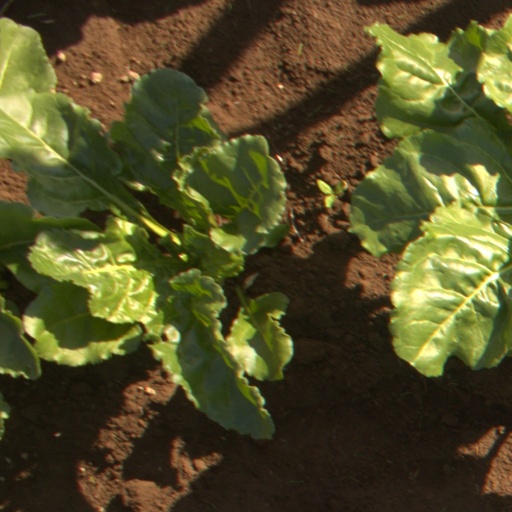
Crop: sugar beet